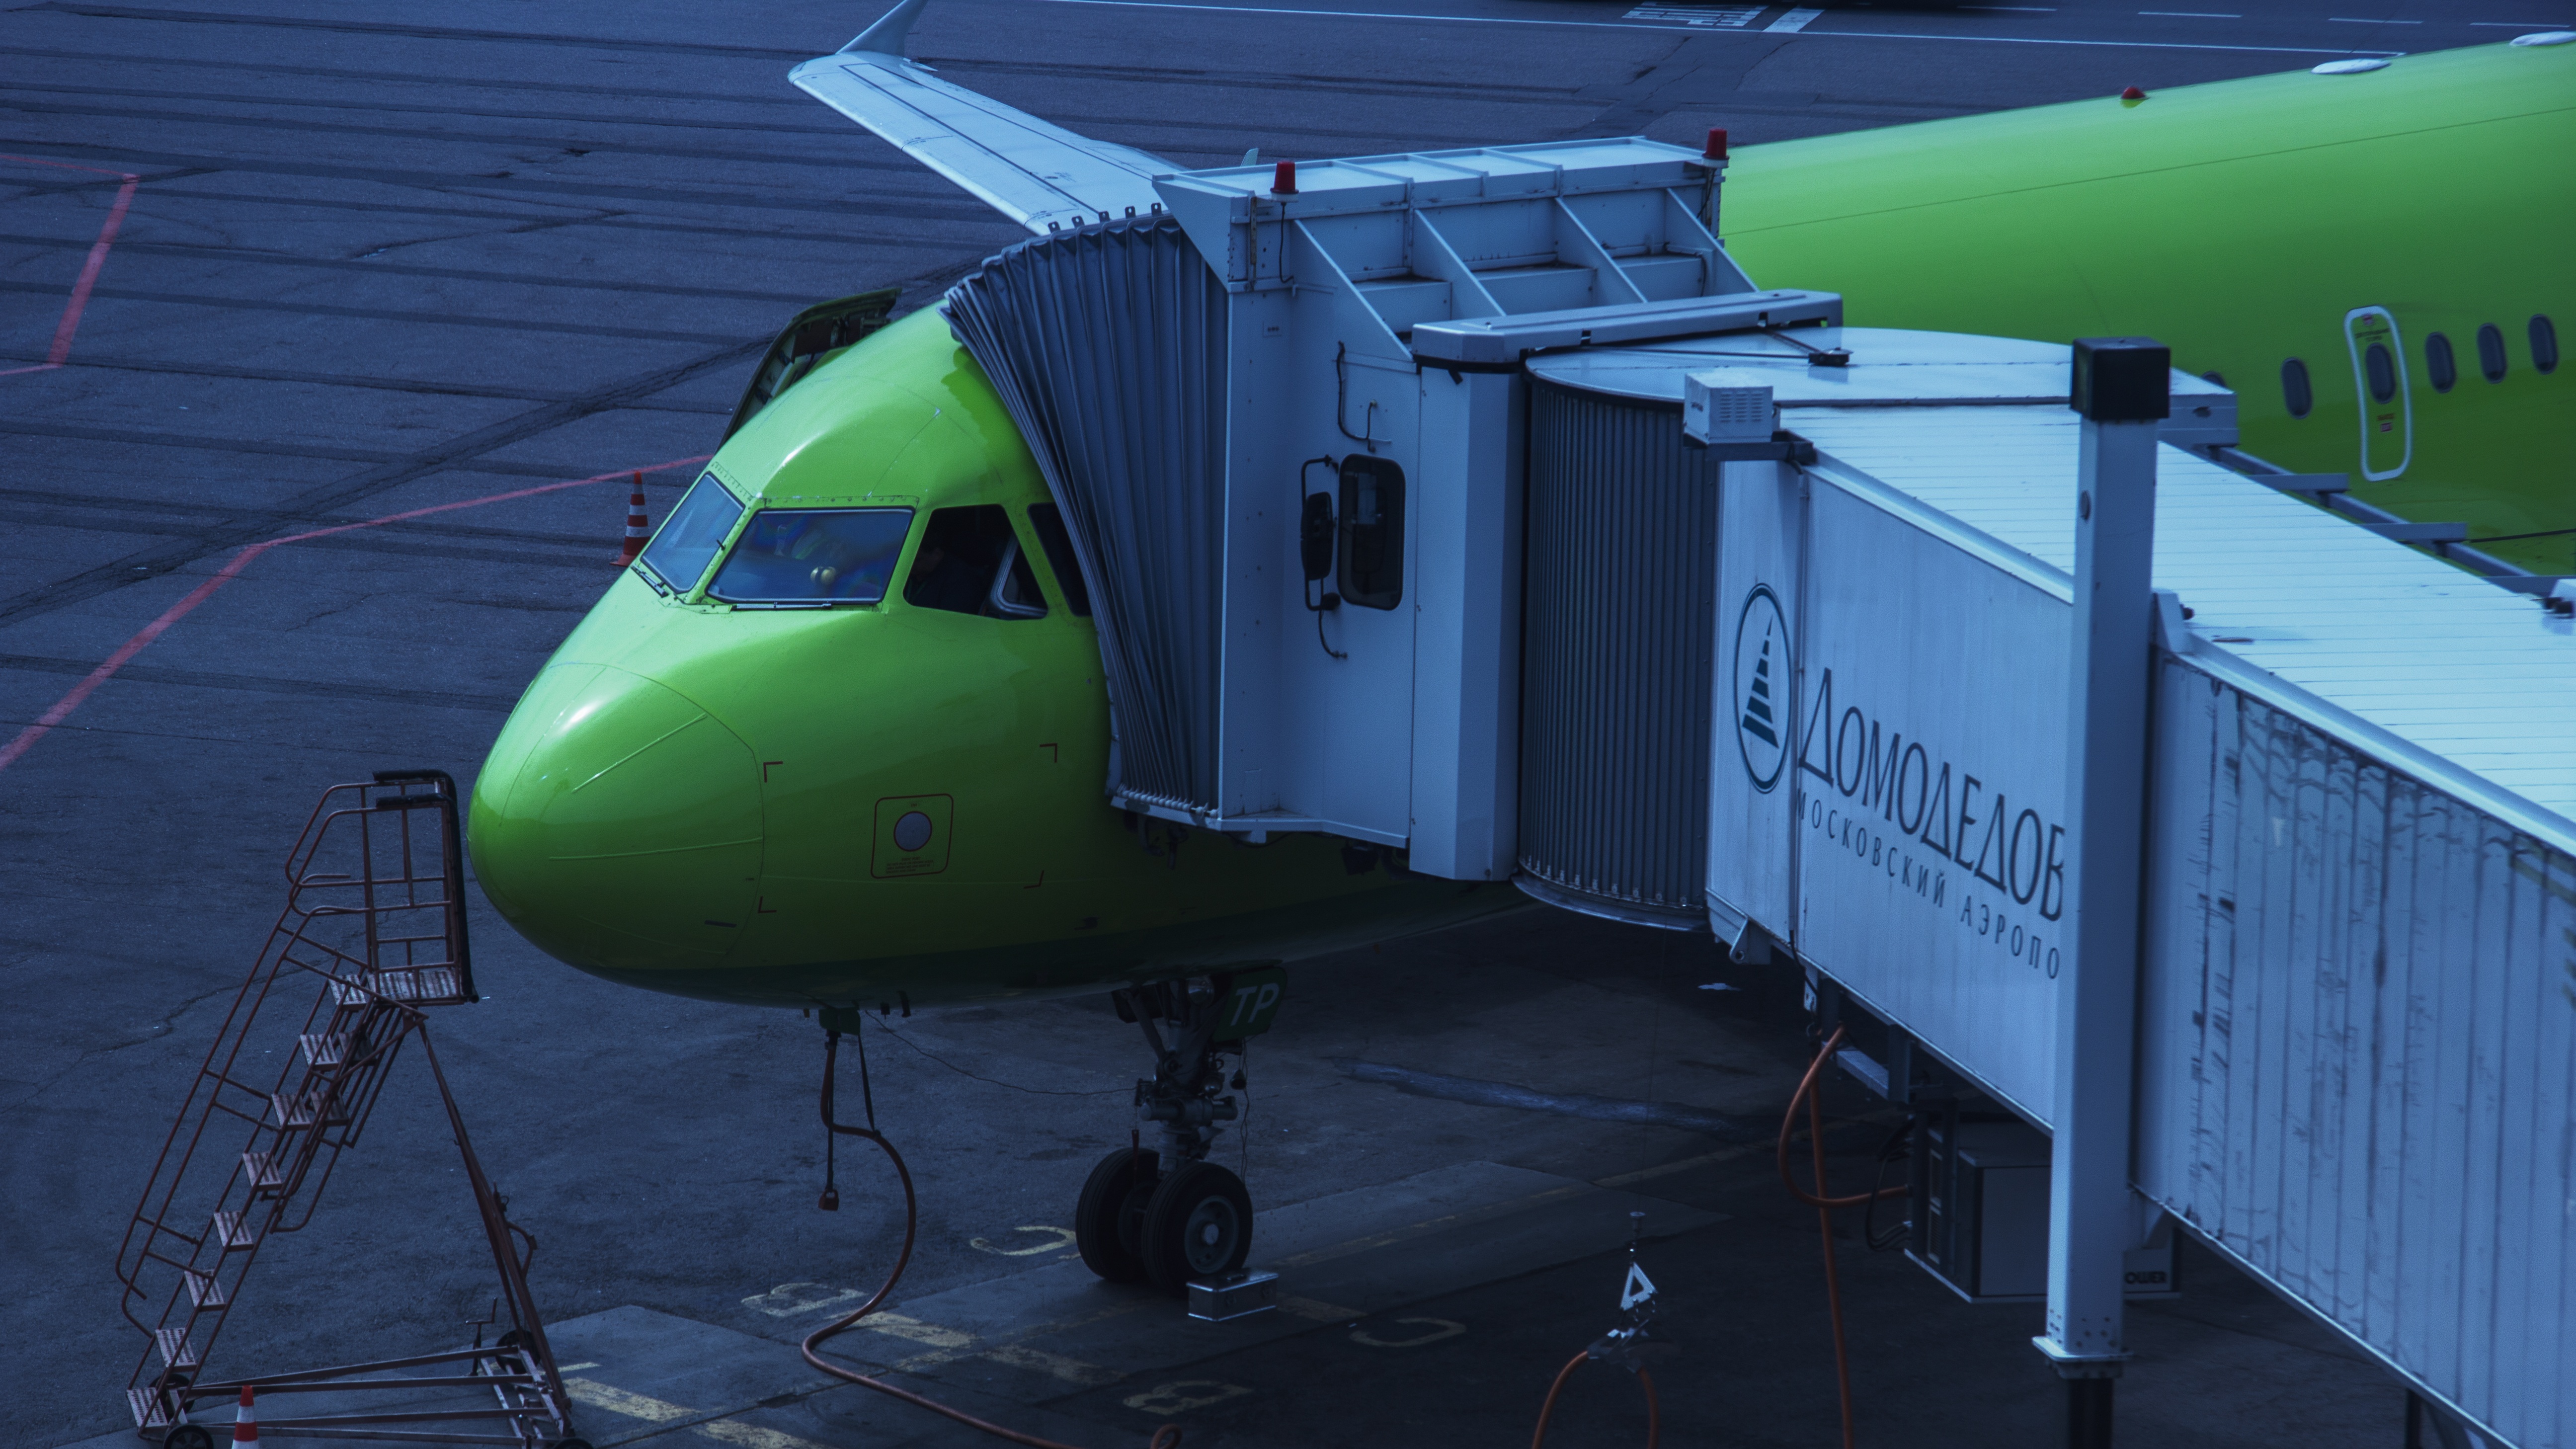
airport, summer, plane, aircraft, green, vehicle, airline, aviation, closeup, bright, airbus, hangar, moscow, large, russia, oneworld, domodedovo, multi color, airplane green, sibir airlines, s7 airline, s7 airlines, boeing 737 800, airbus a319 100, atmosphere of earth